Sukhoi Su-57

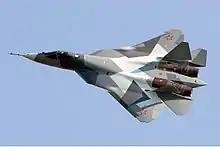
Su-57 view from above, showing an early pre-production camouflage similar to the Su-35

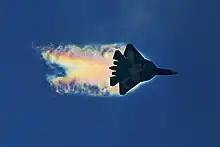

The Su-57 is a fifth-generation multirole fighter aircraft and the first operational stealth aircraft for the Russian armed forces. In addition to stealth, the fighter emphasizes supermaneuverability in all aircraft axes, capacious internal payload bays for multirole versatility, and advanced sensor systems such as active phased-array radar as well as the integration of these systems to achieve high levels of automation.